Englandspiel

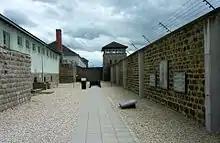
Mauthausen concentration camp, memorial plaques behind the Prison Block marking the spot where the ashes of the executed "Englandspiel" SOE agents are buried

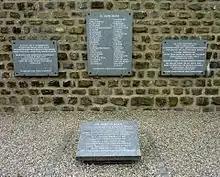
"Englandspiel" memorial plaques behind the Prison Block of the Mauthausen concentration camp

The fifty Dutch SOE agents that had been captured by the Germans were transported to Mauthausen concentration camp in September 1944 as allied military forces were advancing into the Netherlands, and eventually executed. Giskes, the Abwehr mastermind of Englandspiel, was arrested by the British, but after the war was employed by the United States during the occupation of Germany.